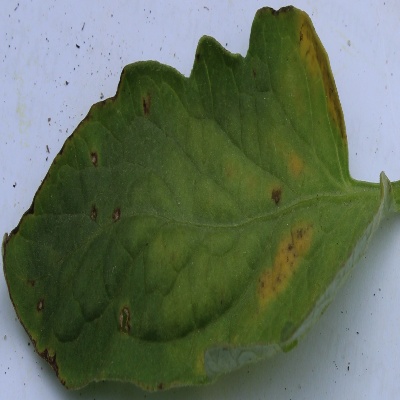
Crop: Tomato
Condition: septoria leaf spot